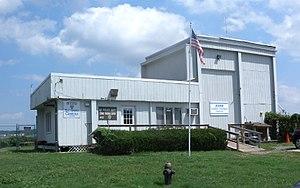
Le fort Totten est une ancienne installation de l'armée des États-Unis d'Amérique située dans le quartier new-yorkais du Queens, sur une presqu'île de la côte nord de Long Island, à l'extrémité ouest de la Little Neck Bay et à la jonction de l'East River et du Long Island Sound. Ce fort fait également face au fort Schuyler qui verrouille également le passage.